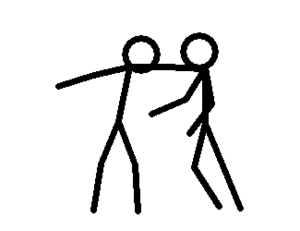
DDT
Le DDT qui peut signifier Drop Dead Twice, Demonic Death Trap ou Damien's Dinner Time, est une prise de catch qui voit un attaquant attraper la tête d'un adversaire, la mettre dans un facelock et la propulser contre le sol en se laissant tomber sur le dos.